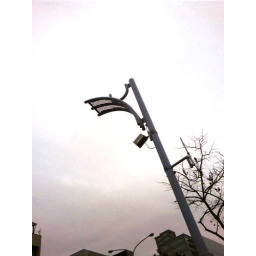
sky around office on holiday